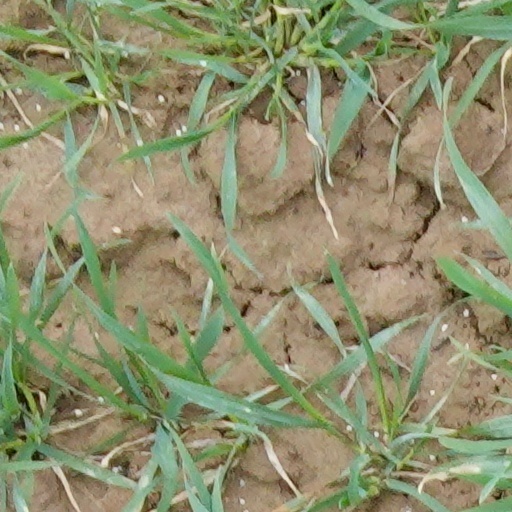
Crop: wheat